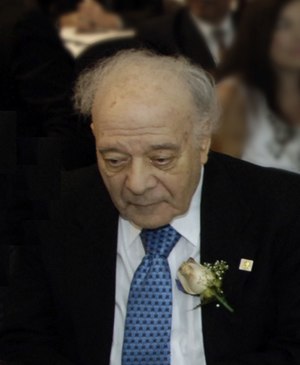
Jerome Karle
Jerome Karle var en amerikansk kemiker, der sammen med Herbert A. Hauptman blev tildelt Nobelprisen i kemi i 1985 for deres afgørende indsats for udvikling af direkte metoder for krystalstrukturbestemmelse.